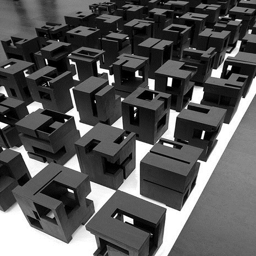
these are some of the black boxes produced during the fall collaborative design studio .